CFMoto 650

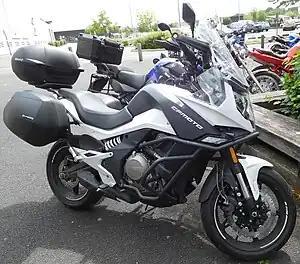
CFMOTO 650MT

The CFMOTO 650 is a line of motorcycles produced by CFMOTO. The range consists of the 650GT, 650MT, 650NK and 650TR-G.